Lewisham London Borough Council

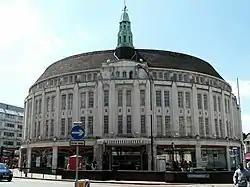
Town Hall Chambers: Council's offices 1932–2020

The council meets at Lewisham Town Hall on Catford Road in the Catford area. The first town hall on the site was completed in 1875 for the old Lewisham District Board of Works. A large extension to the east was added in 1932, comprising a concert hall and municipal offices with a distinctive curved frontage facing Rushey Green. A new office wing was subsequently added to the west, being completed in 1963. The original 1875 part of the building was then demolished and replaced by a new civic suite, including the council chamber, which was completed in 1971.